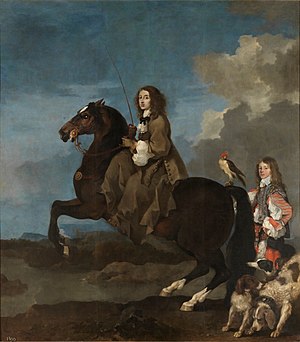
Kristina af Sverige / Rom
Sébastien Bourdon: Kristina af Sverige, 1653, Museo del Prado.
Kristina Augusta var regerende dronning af Sverige fra 1632 til 1654. Hun var datter af og tronarving efter Kong Gustaf 2. Adolf. Hun var under formynderstyre med Axel Oxenstierna i spidsen fra 1632 og regerende dronning 1644-1654.